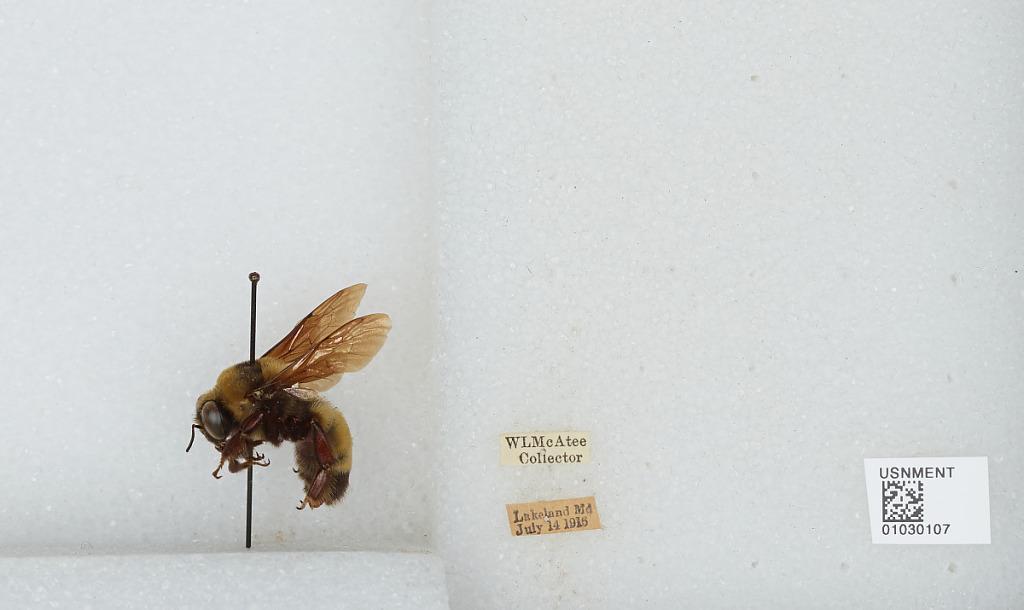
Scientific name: Bombus (Pyrobombus) perplexus Cresson
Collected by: W. McAtee
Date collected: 1916-7-14
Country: United States
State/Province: Maryland
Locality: Lakeland